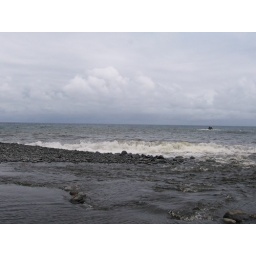
waves on the black sand beach in Maui